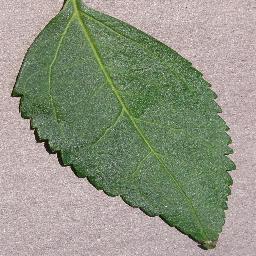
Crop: cherry
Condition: (including_sour)_healthy